Edwin Flavell (RAF officer)

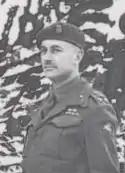
Ted's father, Brigadier Edwin Flavell, during the Battle of the Bulge in January 1945

Squadron Leader Ted Flavell was the first son of Brigadier Edwin Flavell DSO, MC & Two Bars (1898–1993) and his first wife (married 1920) Norah Alice Cooper, and later brother to James Sydney Channel "Jim" (1924–2008) and Mary.